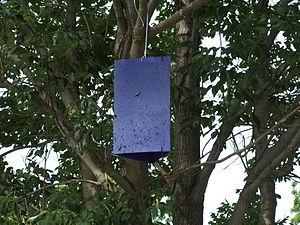
L'agrile du frêne est une espèce d'insectes coléoptères de la famille des Buprestidae. L'agrile du frêne, dont le stade adulte se caractérise par une coloration vert métallique, est originaire d'Asie et de Russie orientale. Comme l'indique son nom vernaculaire, l'insecte réalise son cycle vital sur le frêne.